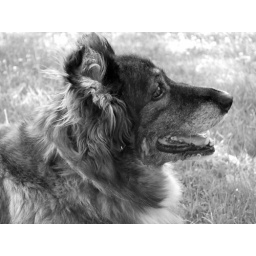
Rolly in black and white 5